J. William White

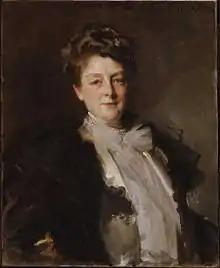
Mrs. J. William White, John Singer Sargent, 1903

After his death, his brain was donated to the American Anthropometric Society. An analysis of the society's brain collection in 1907 by Edward Anthony Spitzka showed that White's brain had suffered damage during the storage process and could not be analyzed.